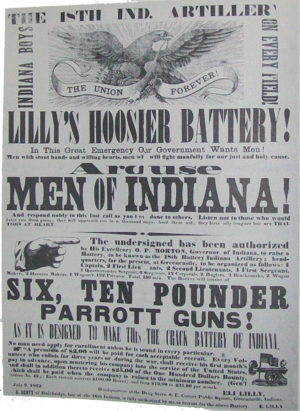
L'Indiana, un État du Midwest, joue un rôle important en soutenant l'Union pendant la guerre de Sécession. Malgré l'activité anti-guerre dans l'État, et les liens ancestraux du Indiana méridional avec le Sud, l'Indiana est un soutien solide de l'Union. L'Indiana contribue avec approximativement 210 000 soldats, marins et marines. Les soldats de l'Indiana servent lors de 308 engagements militaires pendant la guerre ; la majorité d'entre eux sur le théâtre occidental, entre le fleuve Mississippi et les Appalaches. Les morts consécutives à la guerre dans l'Indiana atteignent le chiffre de 25 028. Le gouvernement de l'État fournit des fonds pour acheter de l'équipement, de la nourriture, et du ravitaillement pour les troupes sur le terrain. L'Indiana, un État agraire riche étant au cinquième rang des États les plus peuplés de l'Union, est critique pour le succès du Nord en raison de sa situation géographique, sa population nombreuse, et sa production agricole.